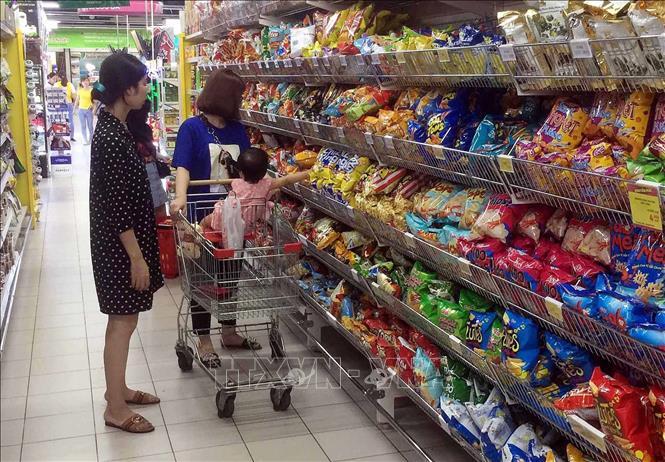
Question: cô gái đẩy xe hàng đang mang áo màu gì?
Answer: cô gái mang áo màu xanh dương